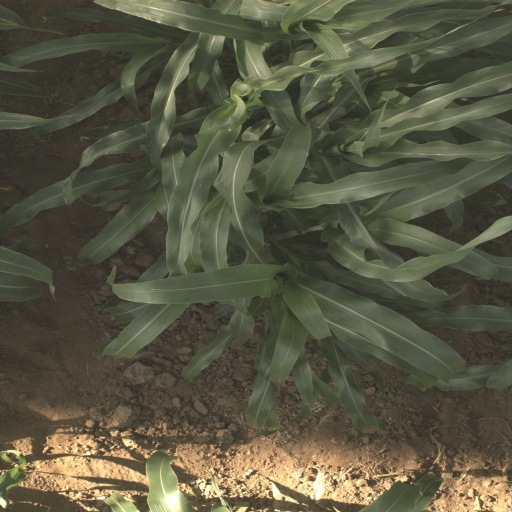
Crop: sorghum